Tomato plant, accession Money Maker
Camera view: bottom (45 deg); turntable rotation: 270 degrees
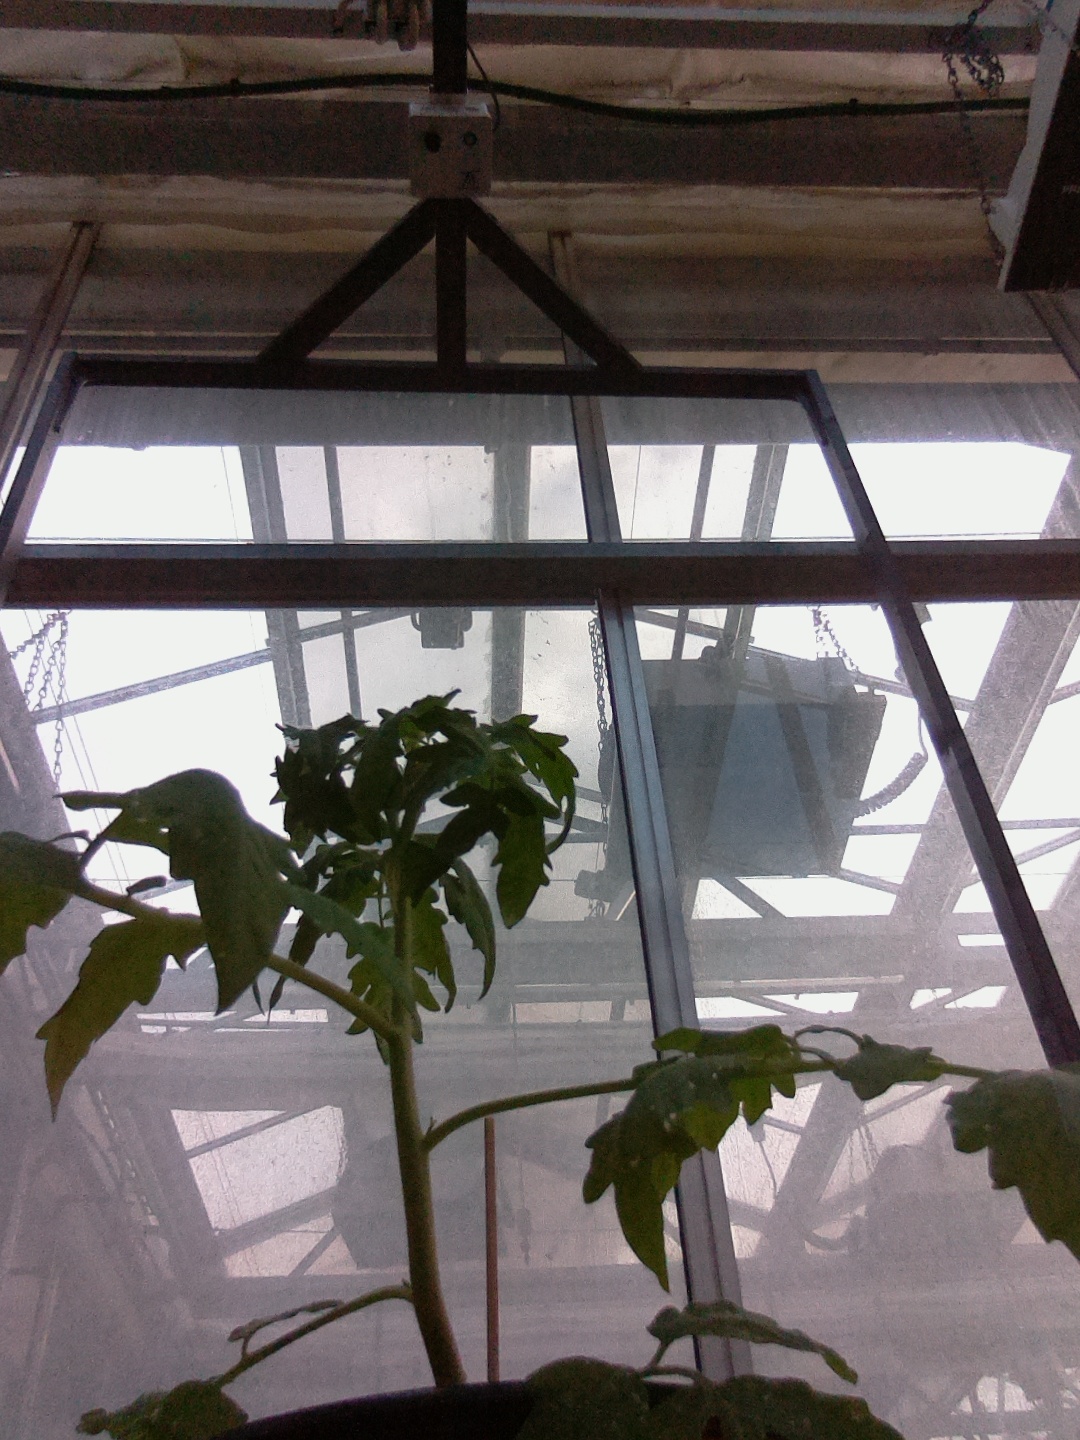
BBCH growth stage 13: 6 of true leaves visible